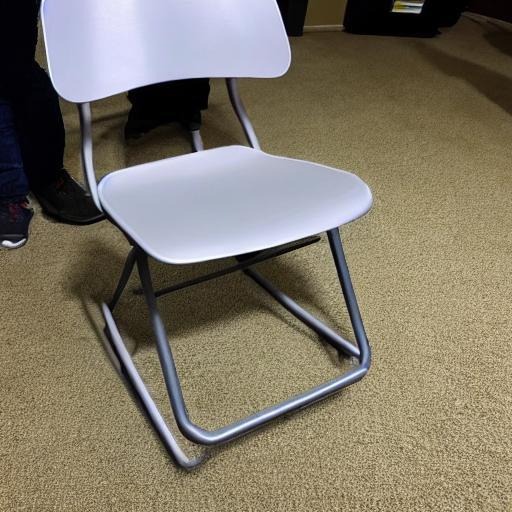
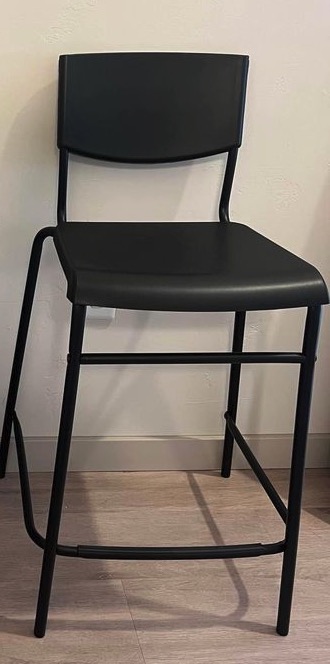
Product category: stool
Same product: no